Sarajevo

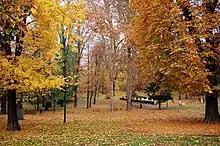
Autumn in Sarajevo – Veliki Park

Sarajevo is close to the center of the triangular shape of Bosnia and Herzegovina in southeastern Europe. The Sarajevo city consists of four municipalities: Centar (Center), Novi Grad (New Town), Novo Sarajevo (New Sarajevo), and Stari Grad (Old Town), while the Sarajevo metropolitan area (Greater Sarajevo area) includes these and the neighboring municipalities of Ilidža, Hadžići, Vogošća and Ilijaš.